Jake Young (footballer)

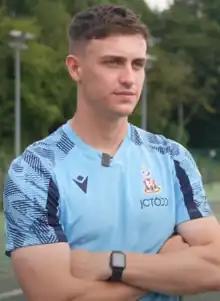
Young in 2022

Jake Alan Young (born 22 July 2001) is an English professional footballer who plays as a forward for club Stevenage.